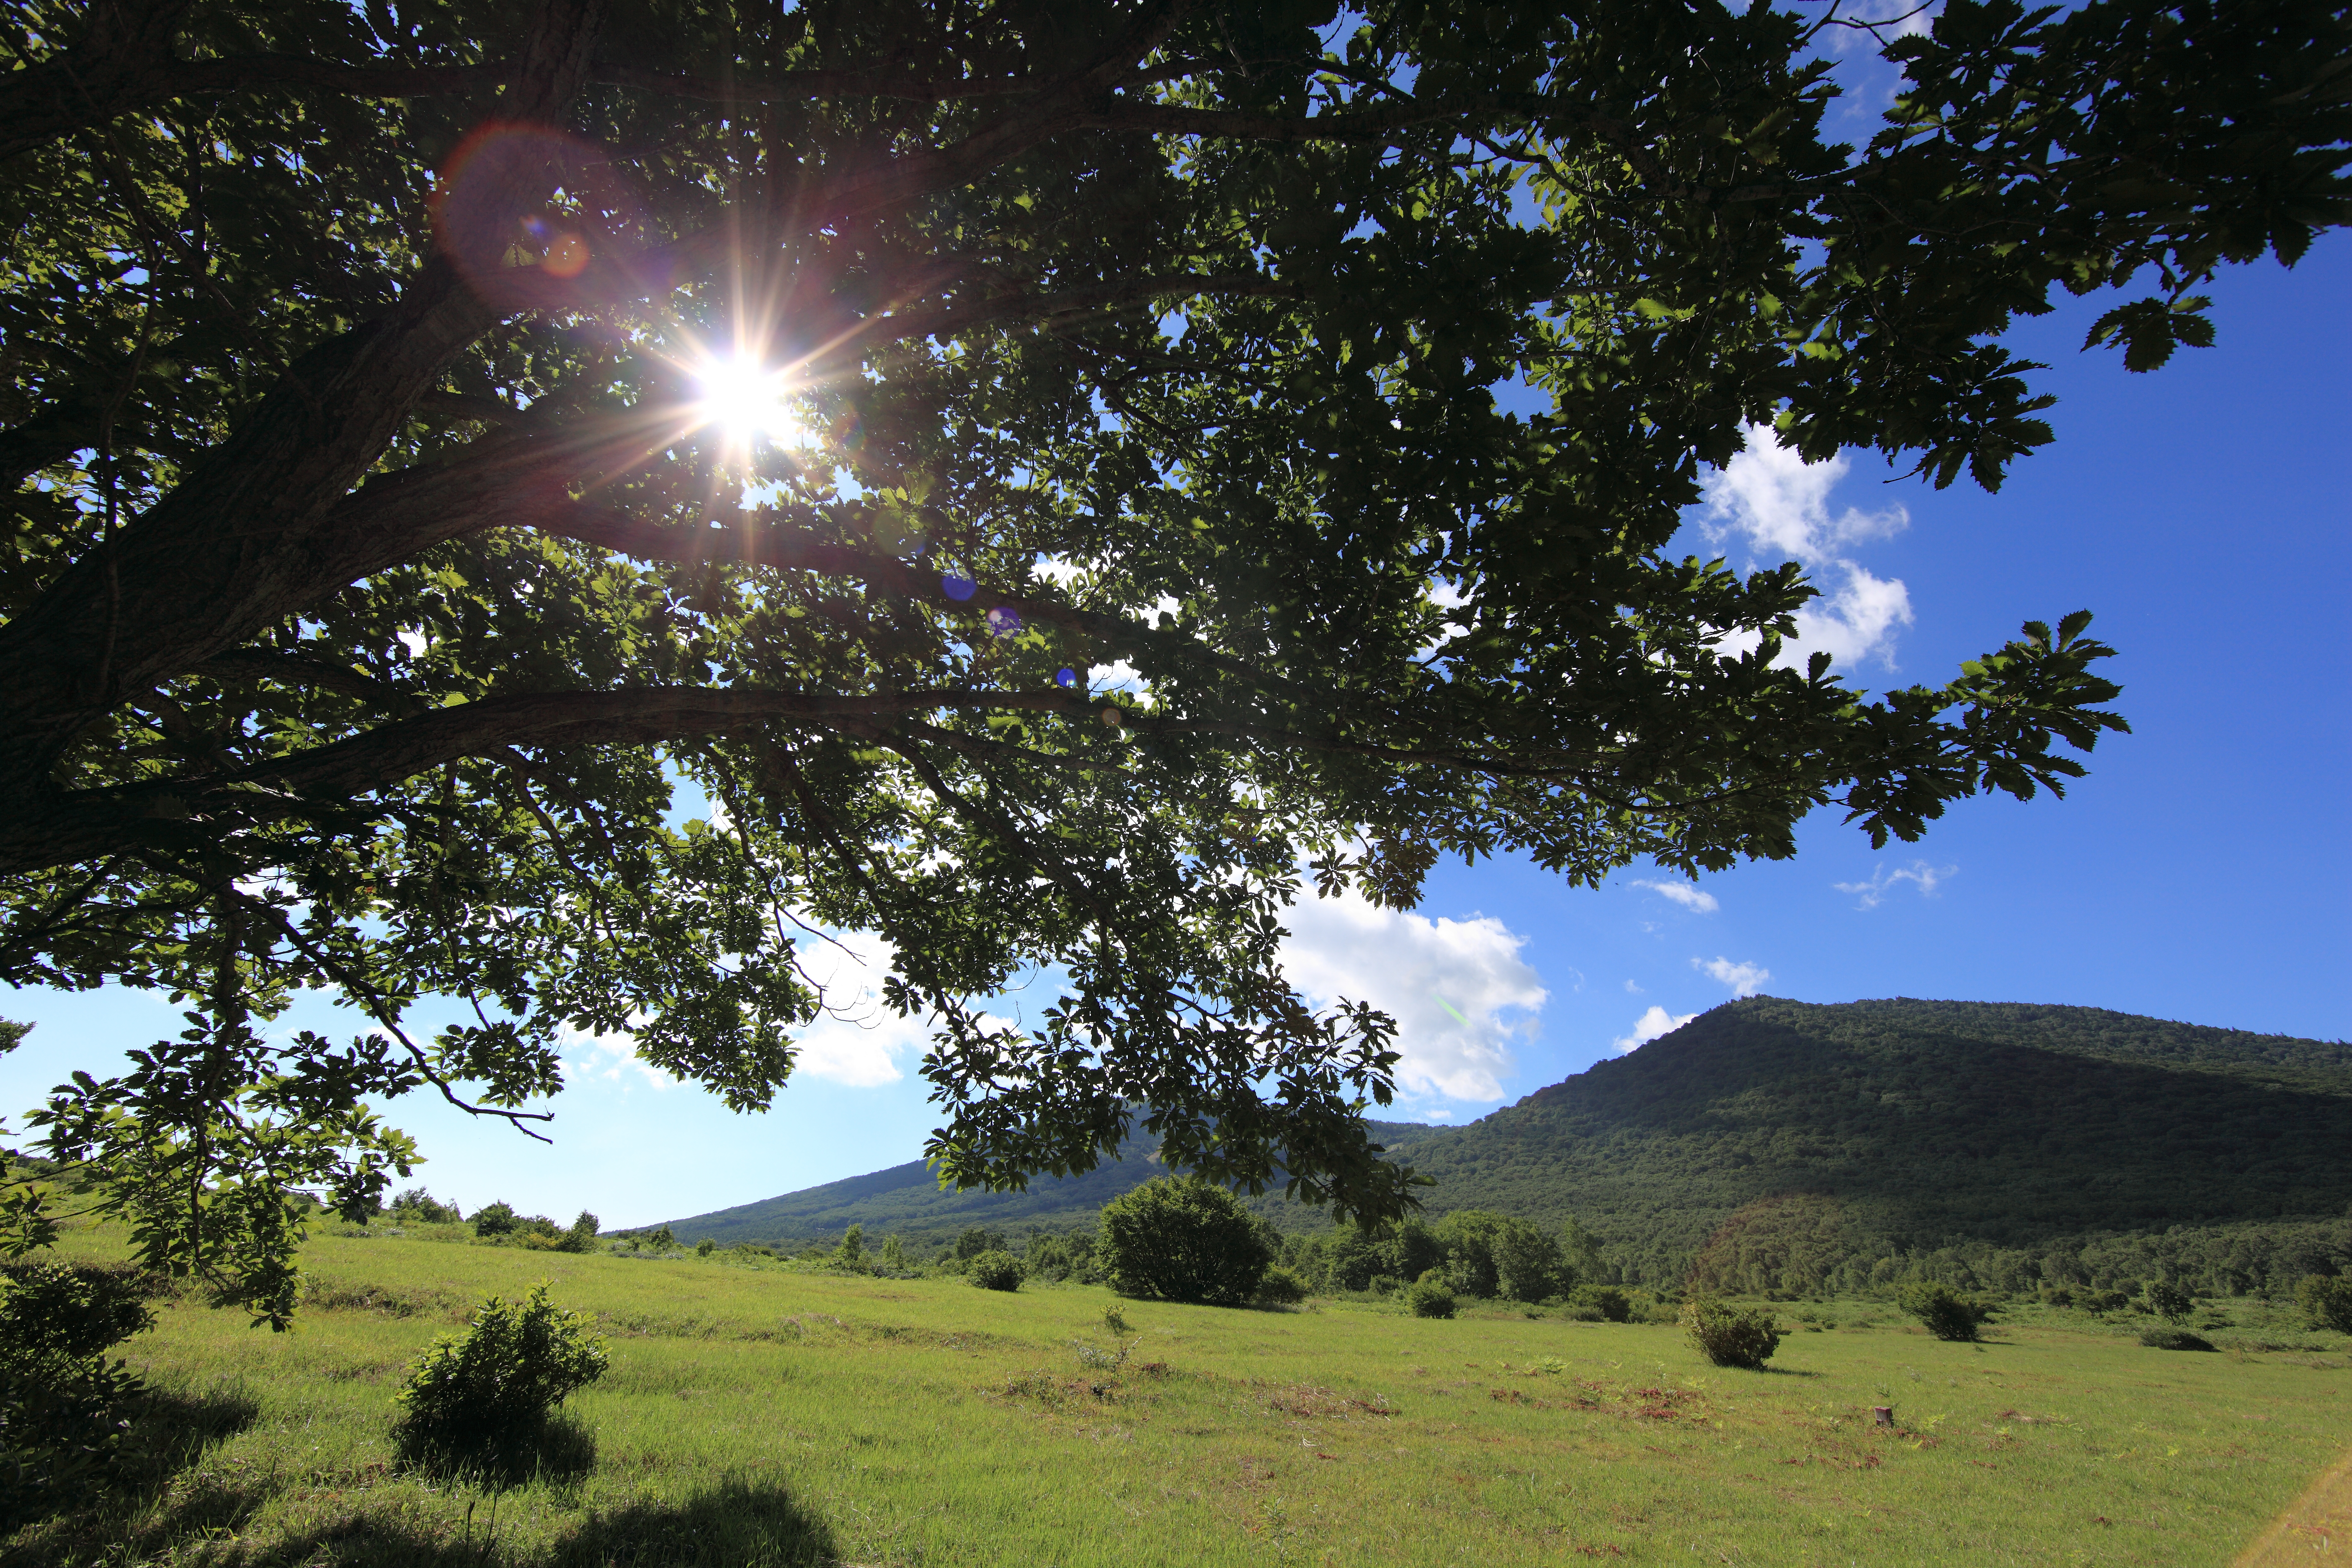
landscape, tree, nature, sky, meadow, sunlight, hill, high, cool image, 5d, hires, markii, ecosystem, hi, res, resolution, iwate, hachimantai, appikougen, woody plant